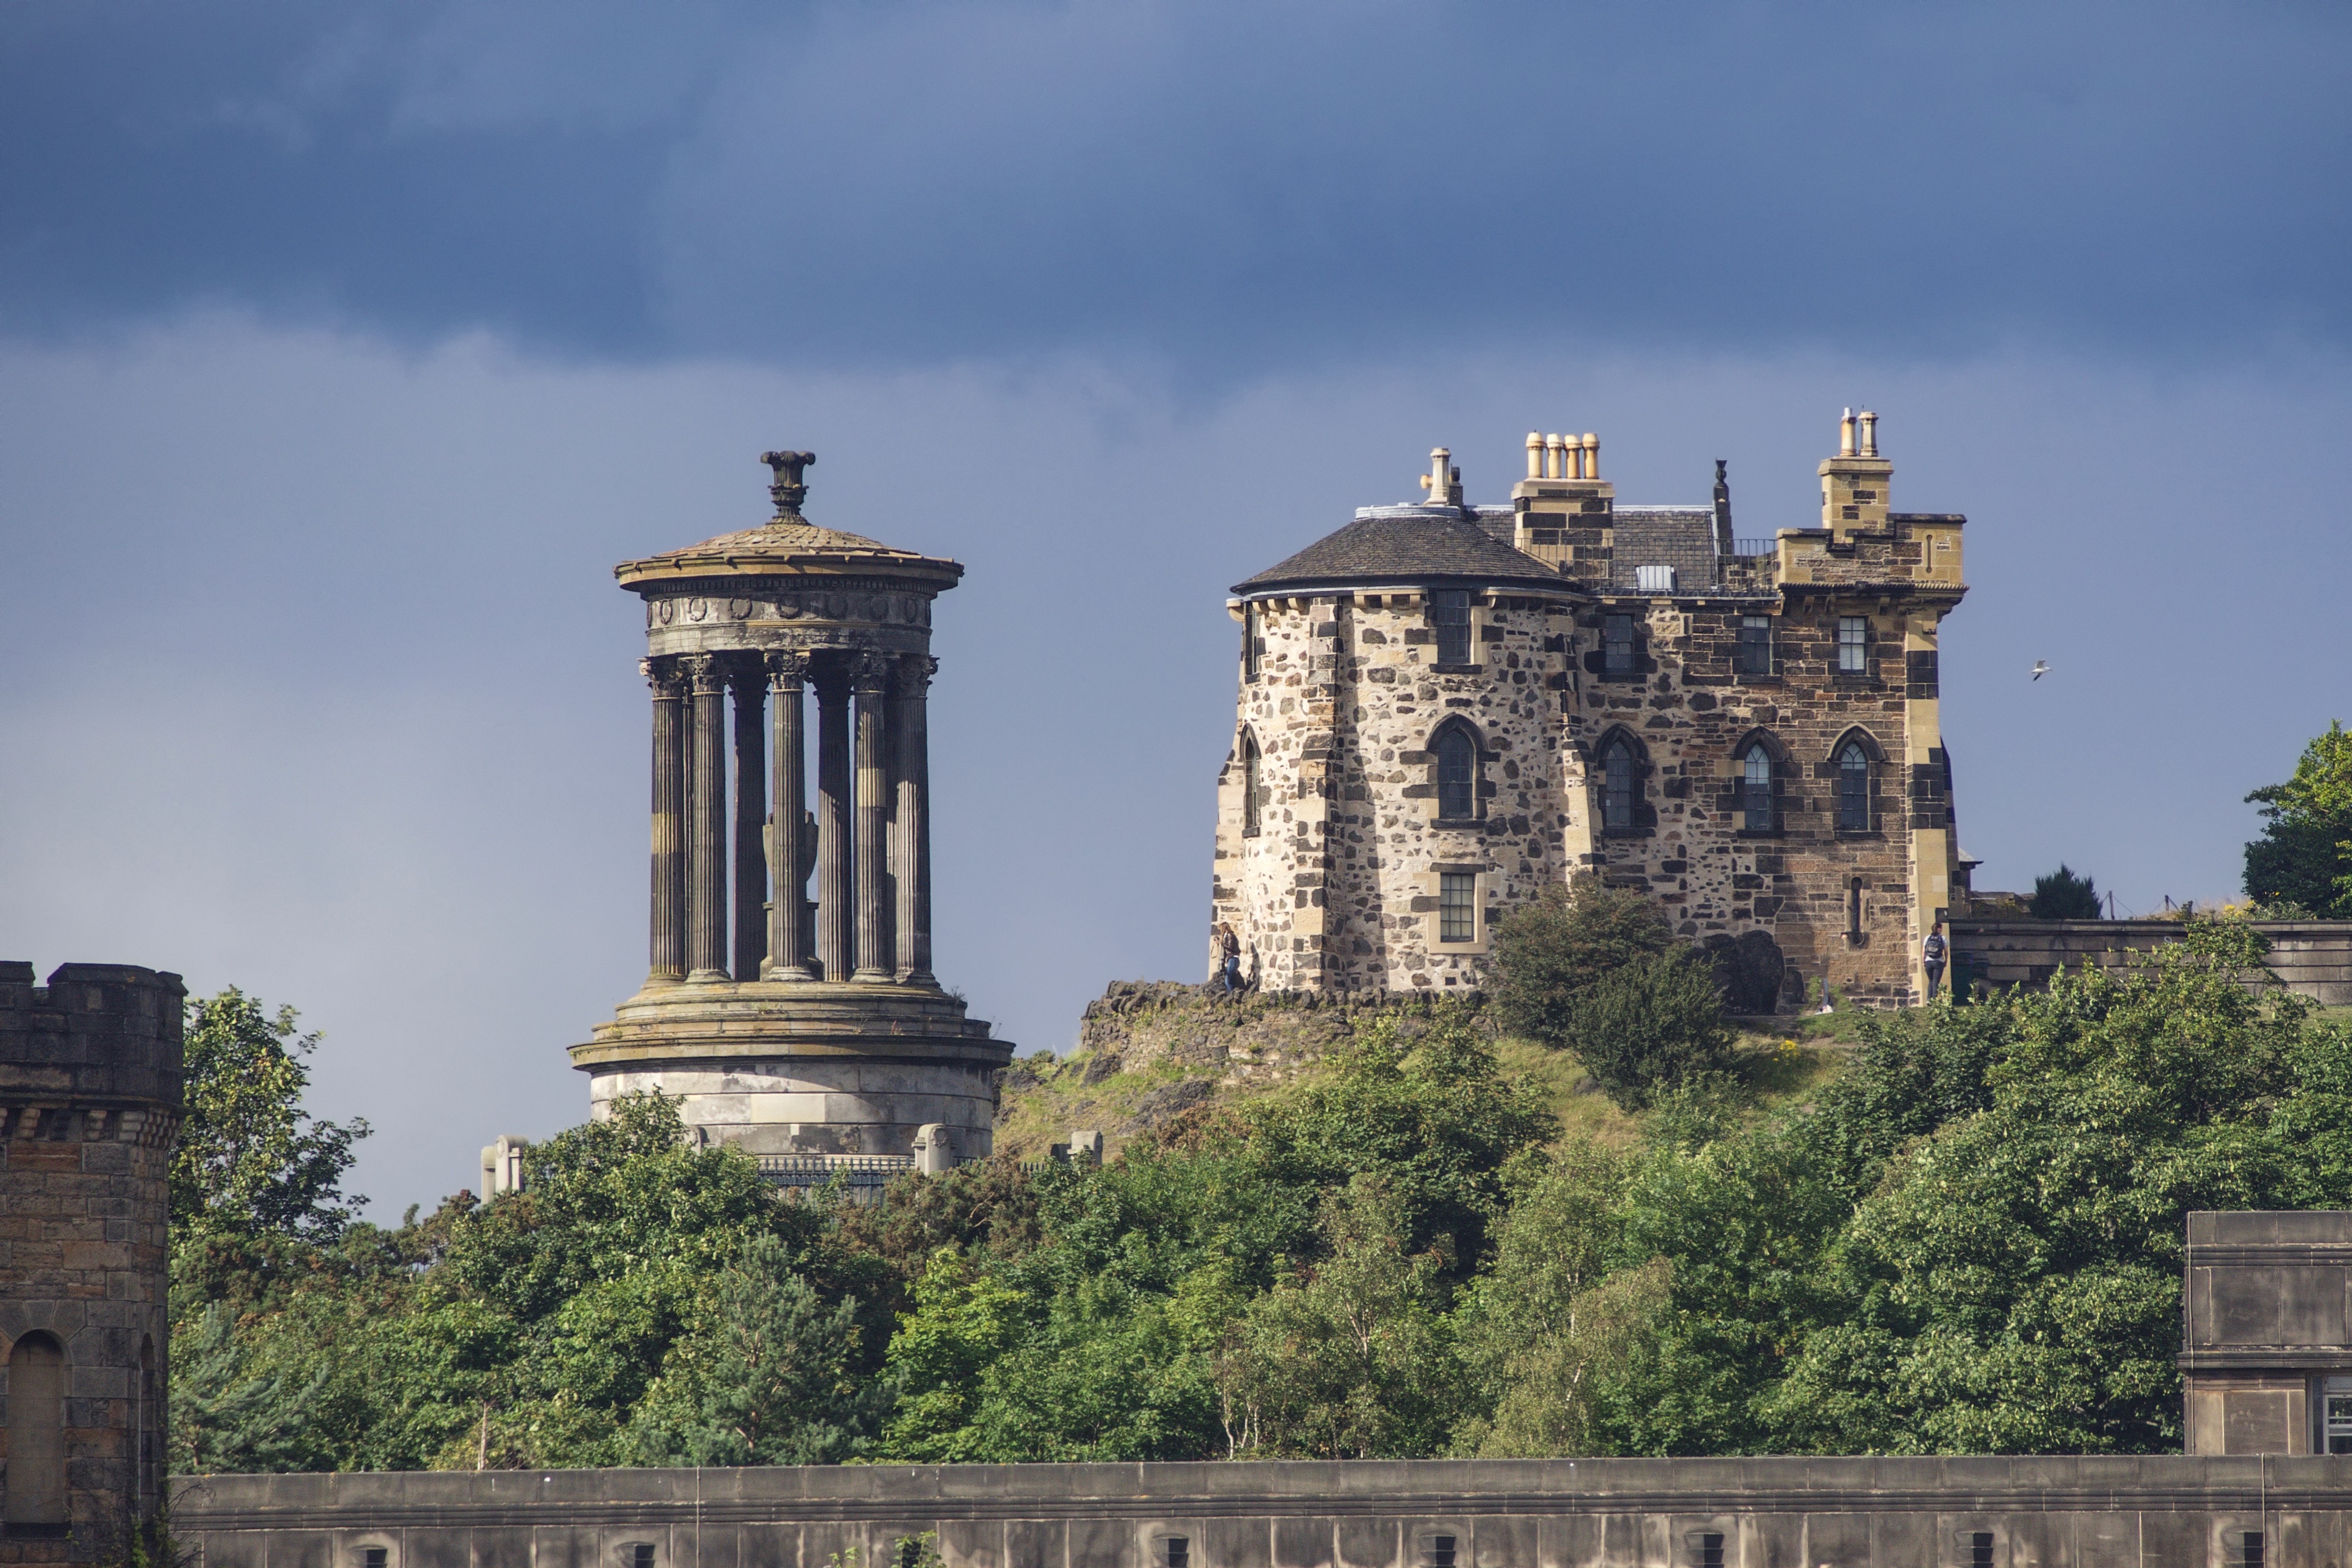
chateau, monument, tower, castle, landmark, fortification, places of interest, scotland, edinburgh, dugald stewart monument, calton hill, national monument scotland, ancient history